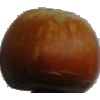
Label: Nut Forest 1